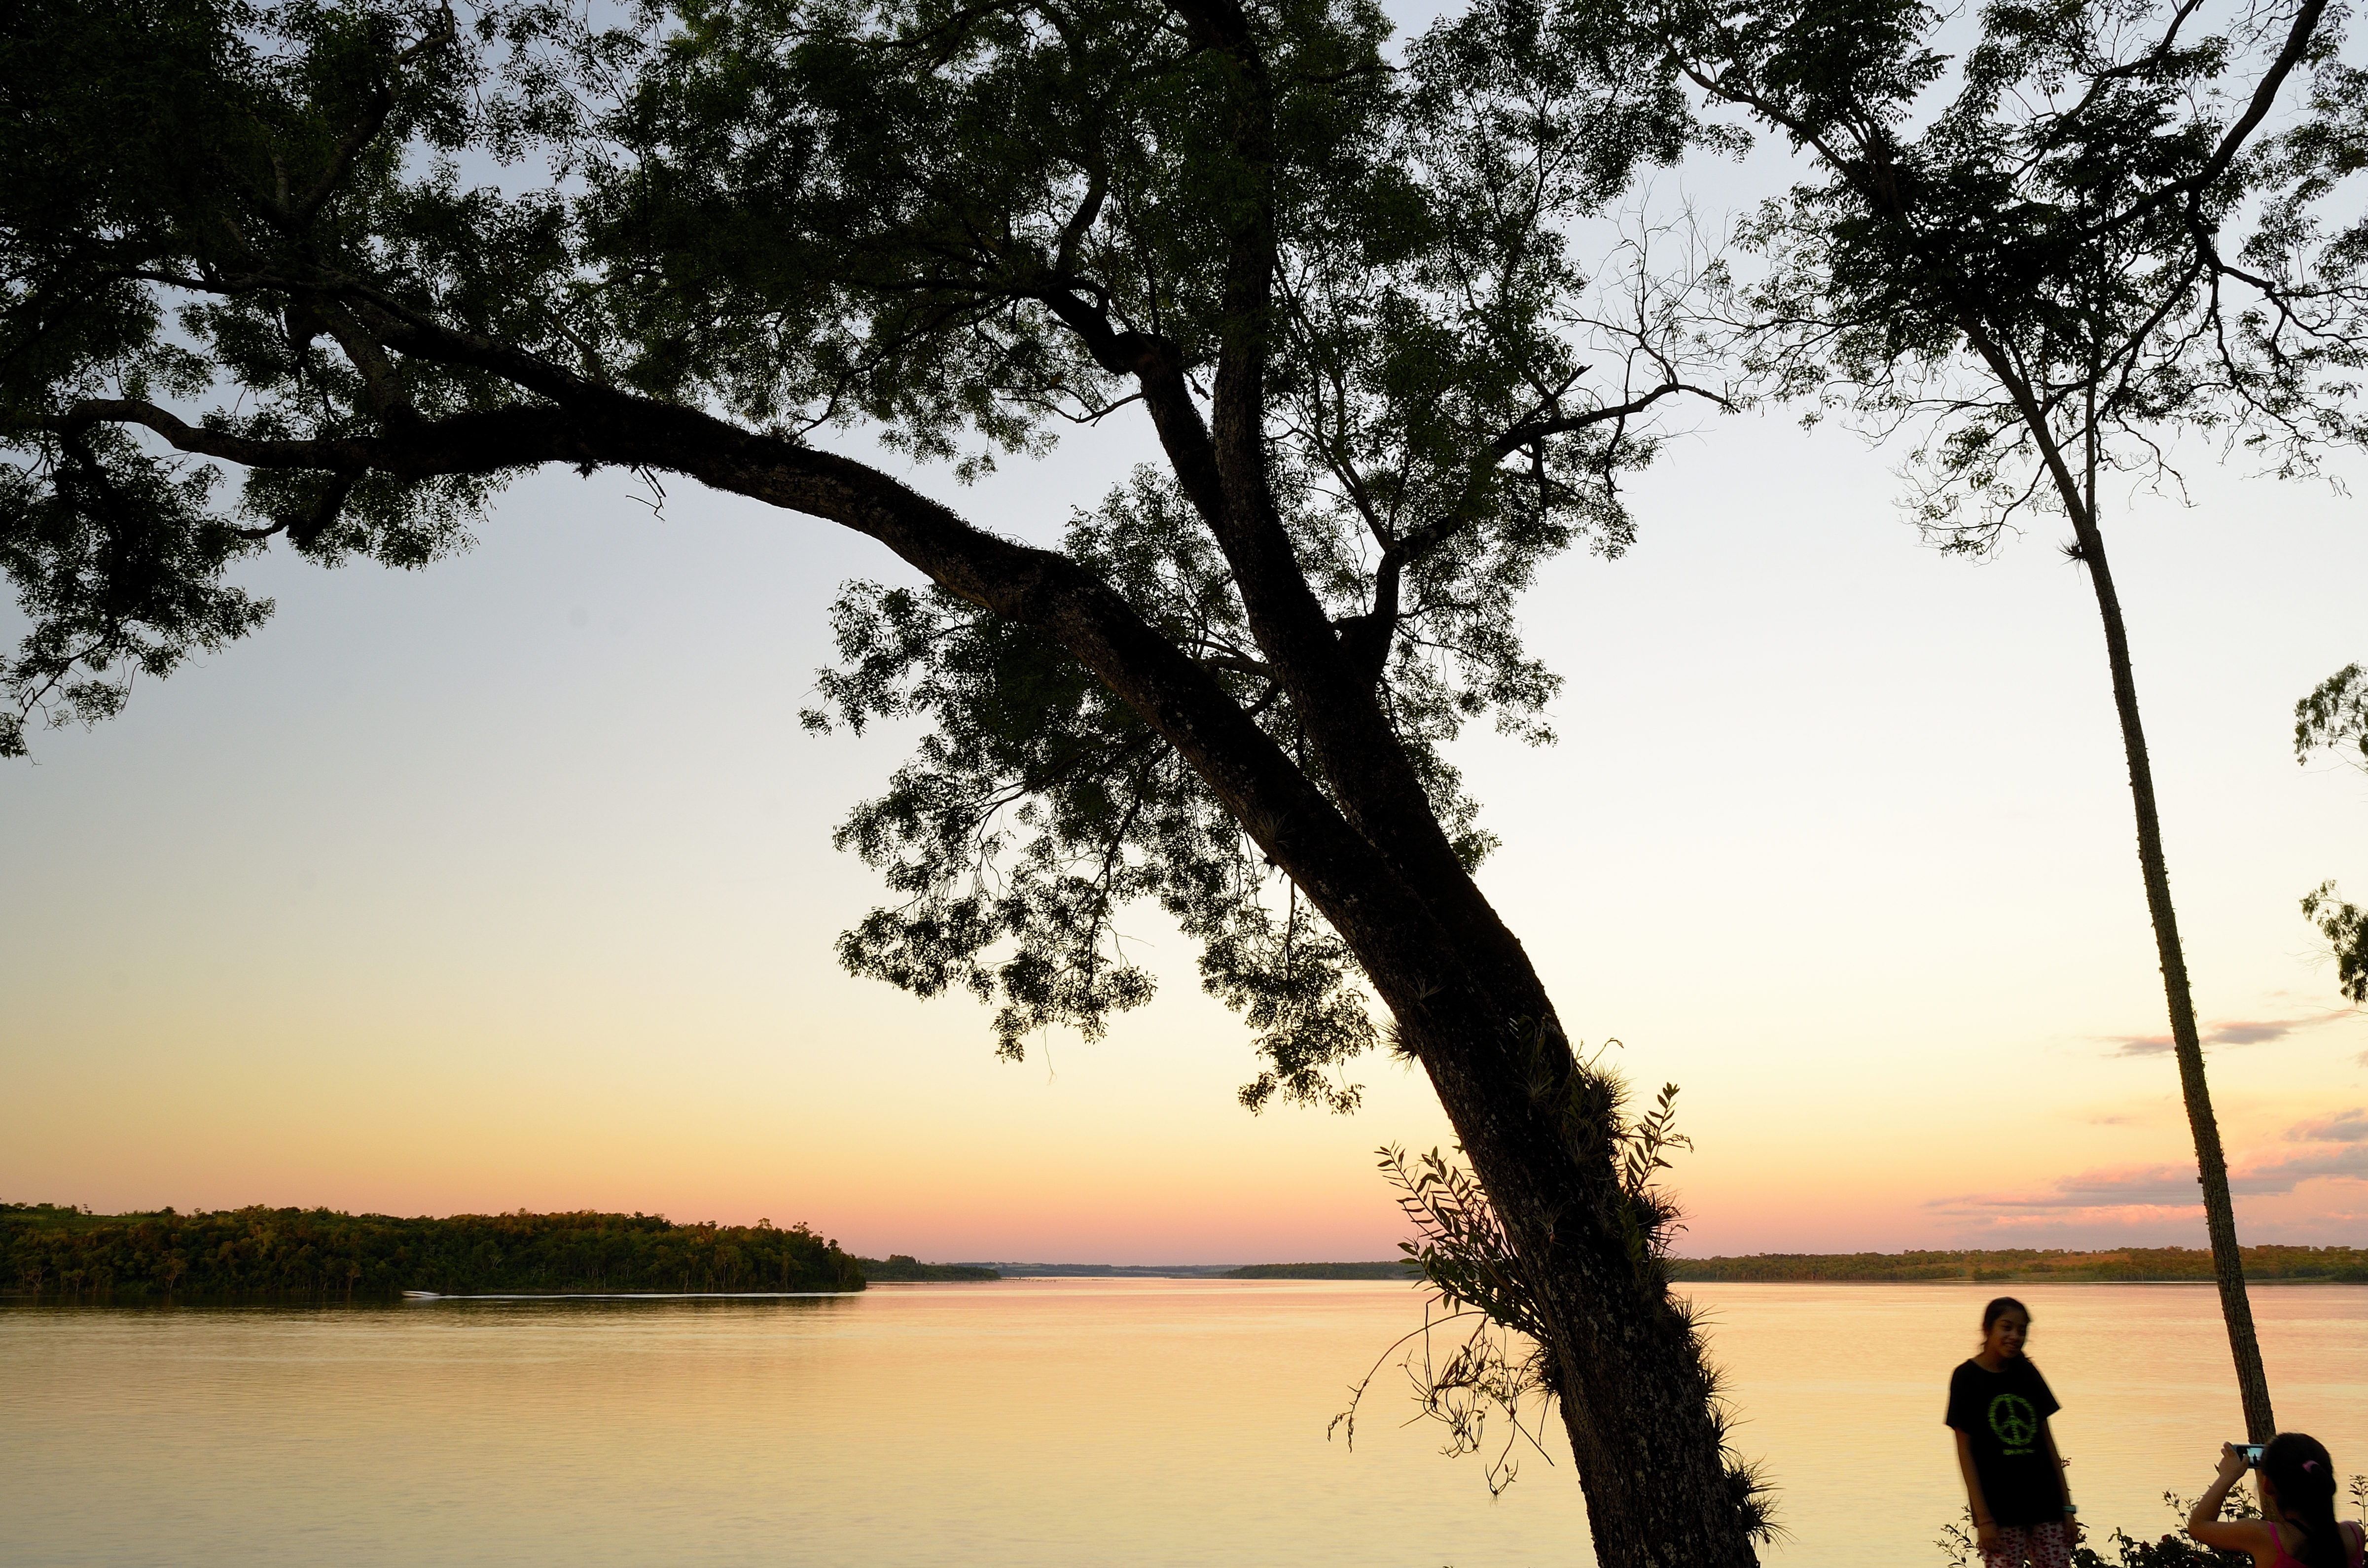
tree, nature, branch, sunset, sunlight, morning, lake, dawn, dusk, evening, reflection, misiones, atmospheric phenomenon, woody plant